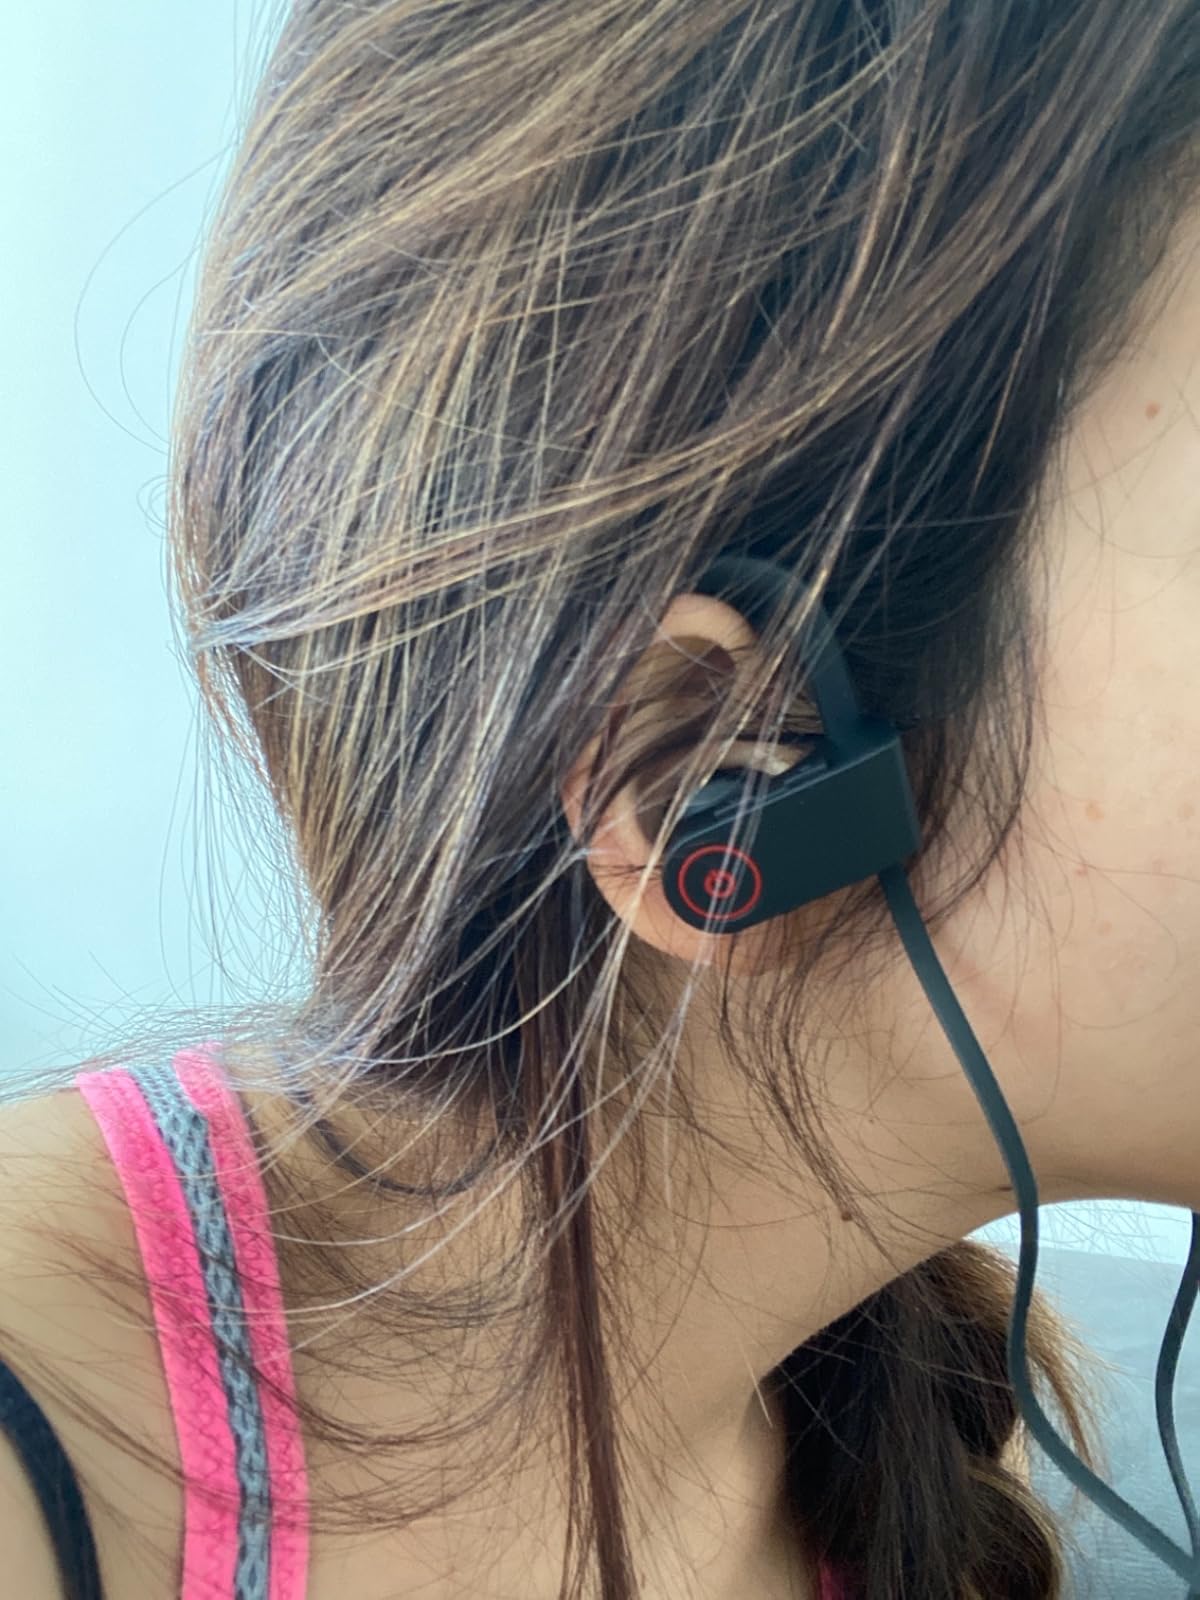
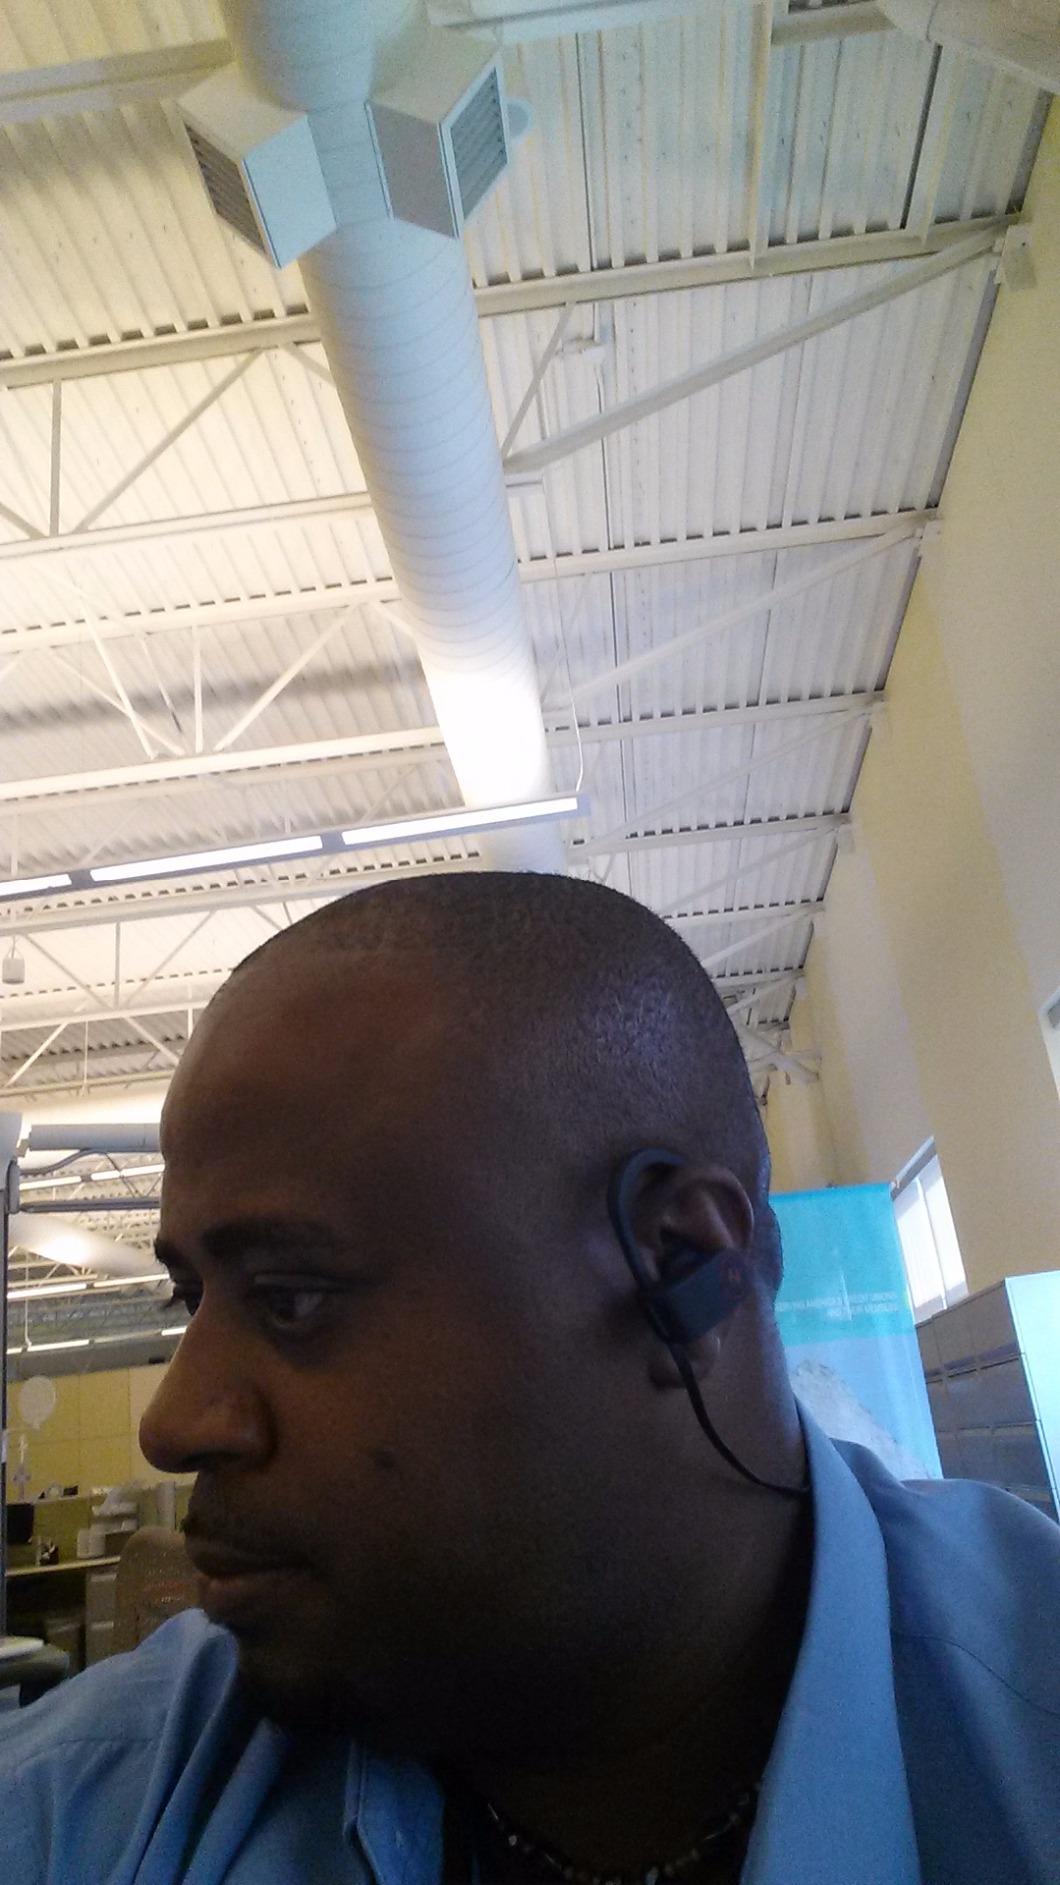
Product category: headphones
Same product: yes